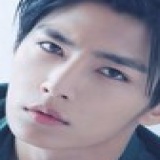
diễn viên Viêm Á Luân